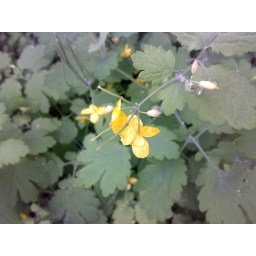
morning dew on small little yellow flower at country region in romania